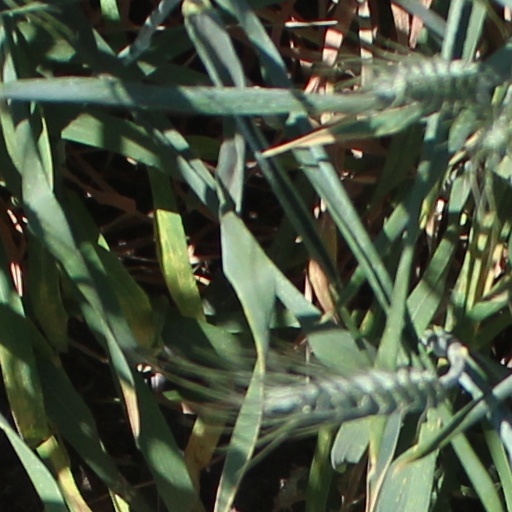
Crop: wheat